Aromatic L-amino acid decarboxylase

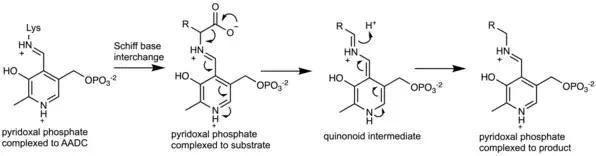
Mechanism of aromatic -amino acid decarboxylase

Aromatic decarboxylase is active as a homodimer. Before addition of the pyridoxal phosphate cofactor, the apoenzyme exists in an open conformation. Upon cofactor binding, a large structural transformation occurs as the subunits pull closer and close the active site. This conformational change results in the active, closed holoenzyeme.